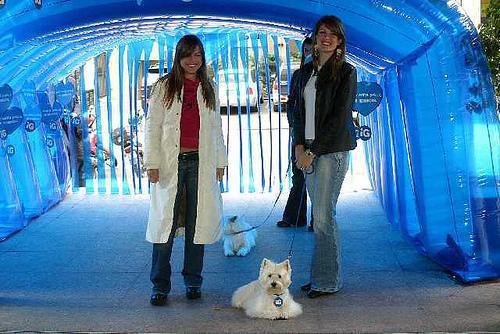
West_Highland_white_terrier